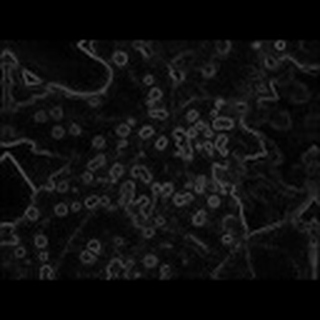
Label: cotton_target_spot